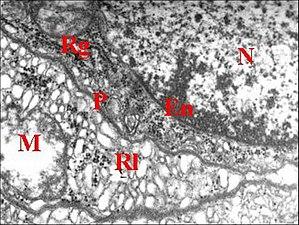
Epithelium de la glande rostrale d' Argyrodes. Organites. Microscopie electronique à transmission
La glande rostrale des araignées est un petit organe sécréteur impair et médian qui doit son nom à sa situation dans le rostre, excroissance homologue d'une lèvre supérieure.